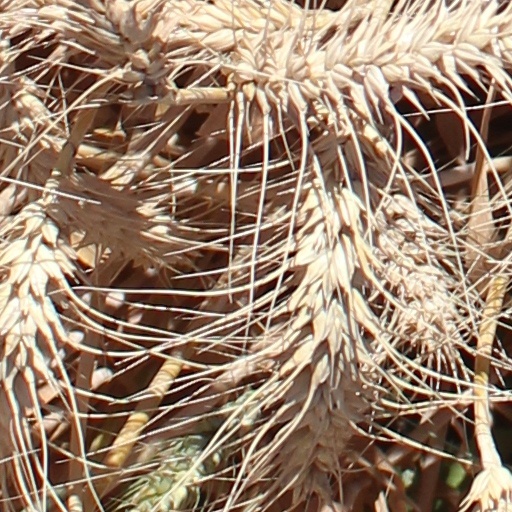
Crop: wheat